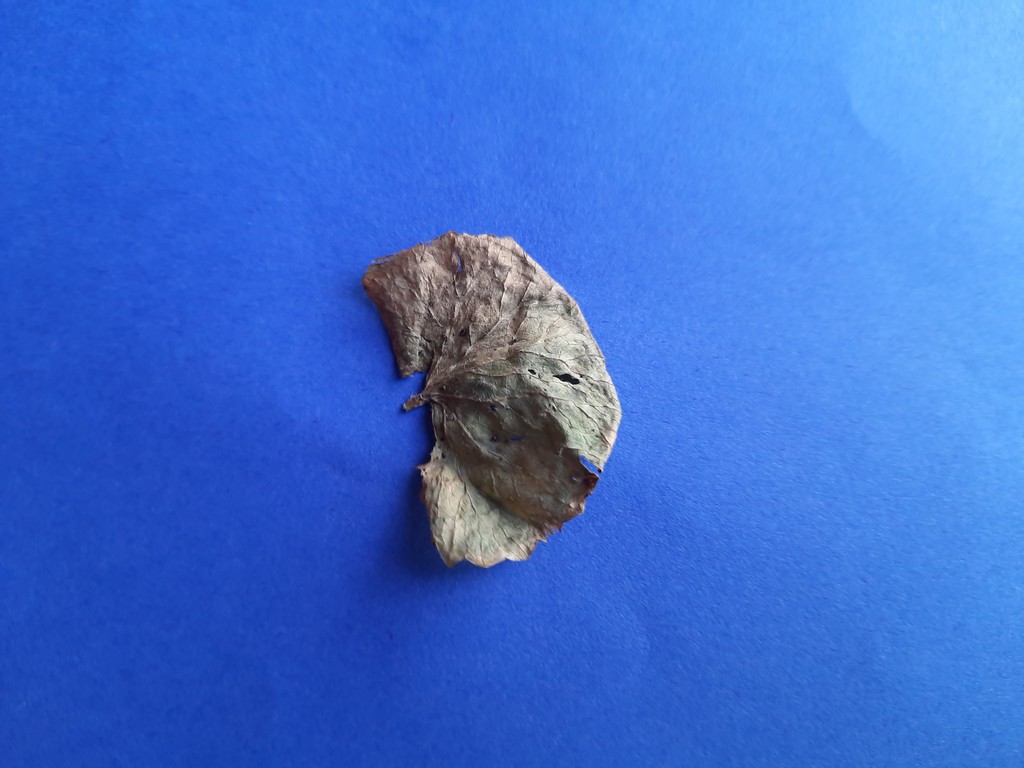
Label: Dried